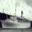
Label: ship